Lukács Kornél

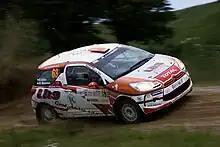
Citroën driven by Lukács Kornél

In 2014 Kornél competed in the ERC with a Mitsubishi Lancer Evo IX and his first as a JWRC driver with the Wurmbrand Racing Team. He drove a Citroën DS3 R3T.